1921–22 Cardiff City F.C. season

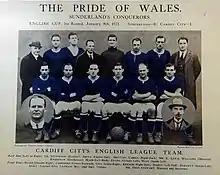
A postcard featuring a team photograph

During the 1920–21 season, Cardiff City were elected into the Second Division of The Football League having spent the previous decade playing in the Southern Football League. In the side's first season in the Second Division, they finished as runners-up behind Birmingham on goal average, a tiebreak formula whereby a team's goals scored is divided by the number of goals conceded, after the two teams accumulated the same number of points. As a result, Cardiff won promotion to the First Division, becoming the first Welsh side to play in the top tier of English football. They also reached the semi-final of the FA Cup.